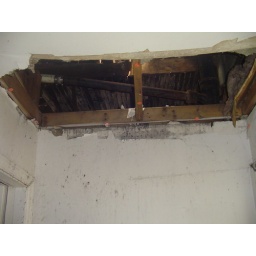
A hole in the floor of a vacant house as a result of a numerous fires